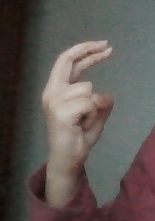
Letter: zay